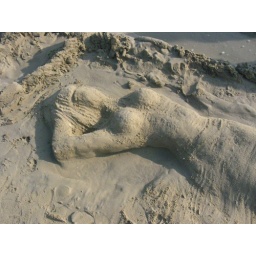
Girl/lady/ in the sand/ sand sculpture on the beach at Big Wave Bay, Hong Kong Sanyo digital camera